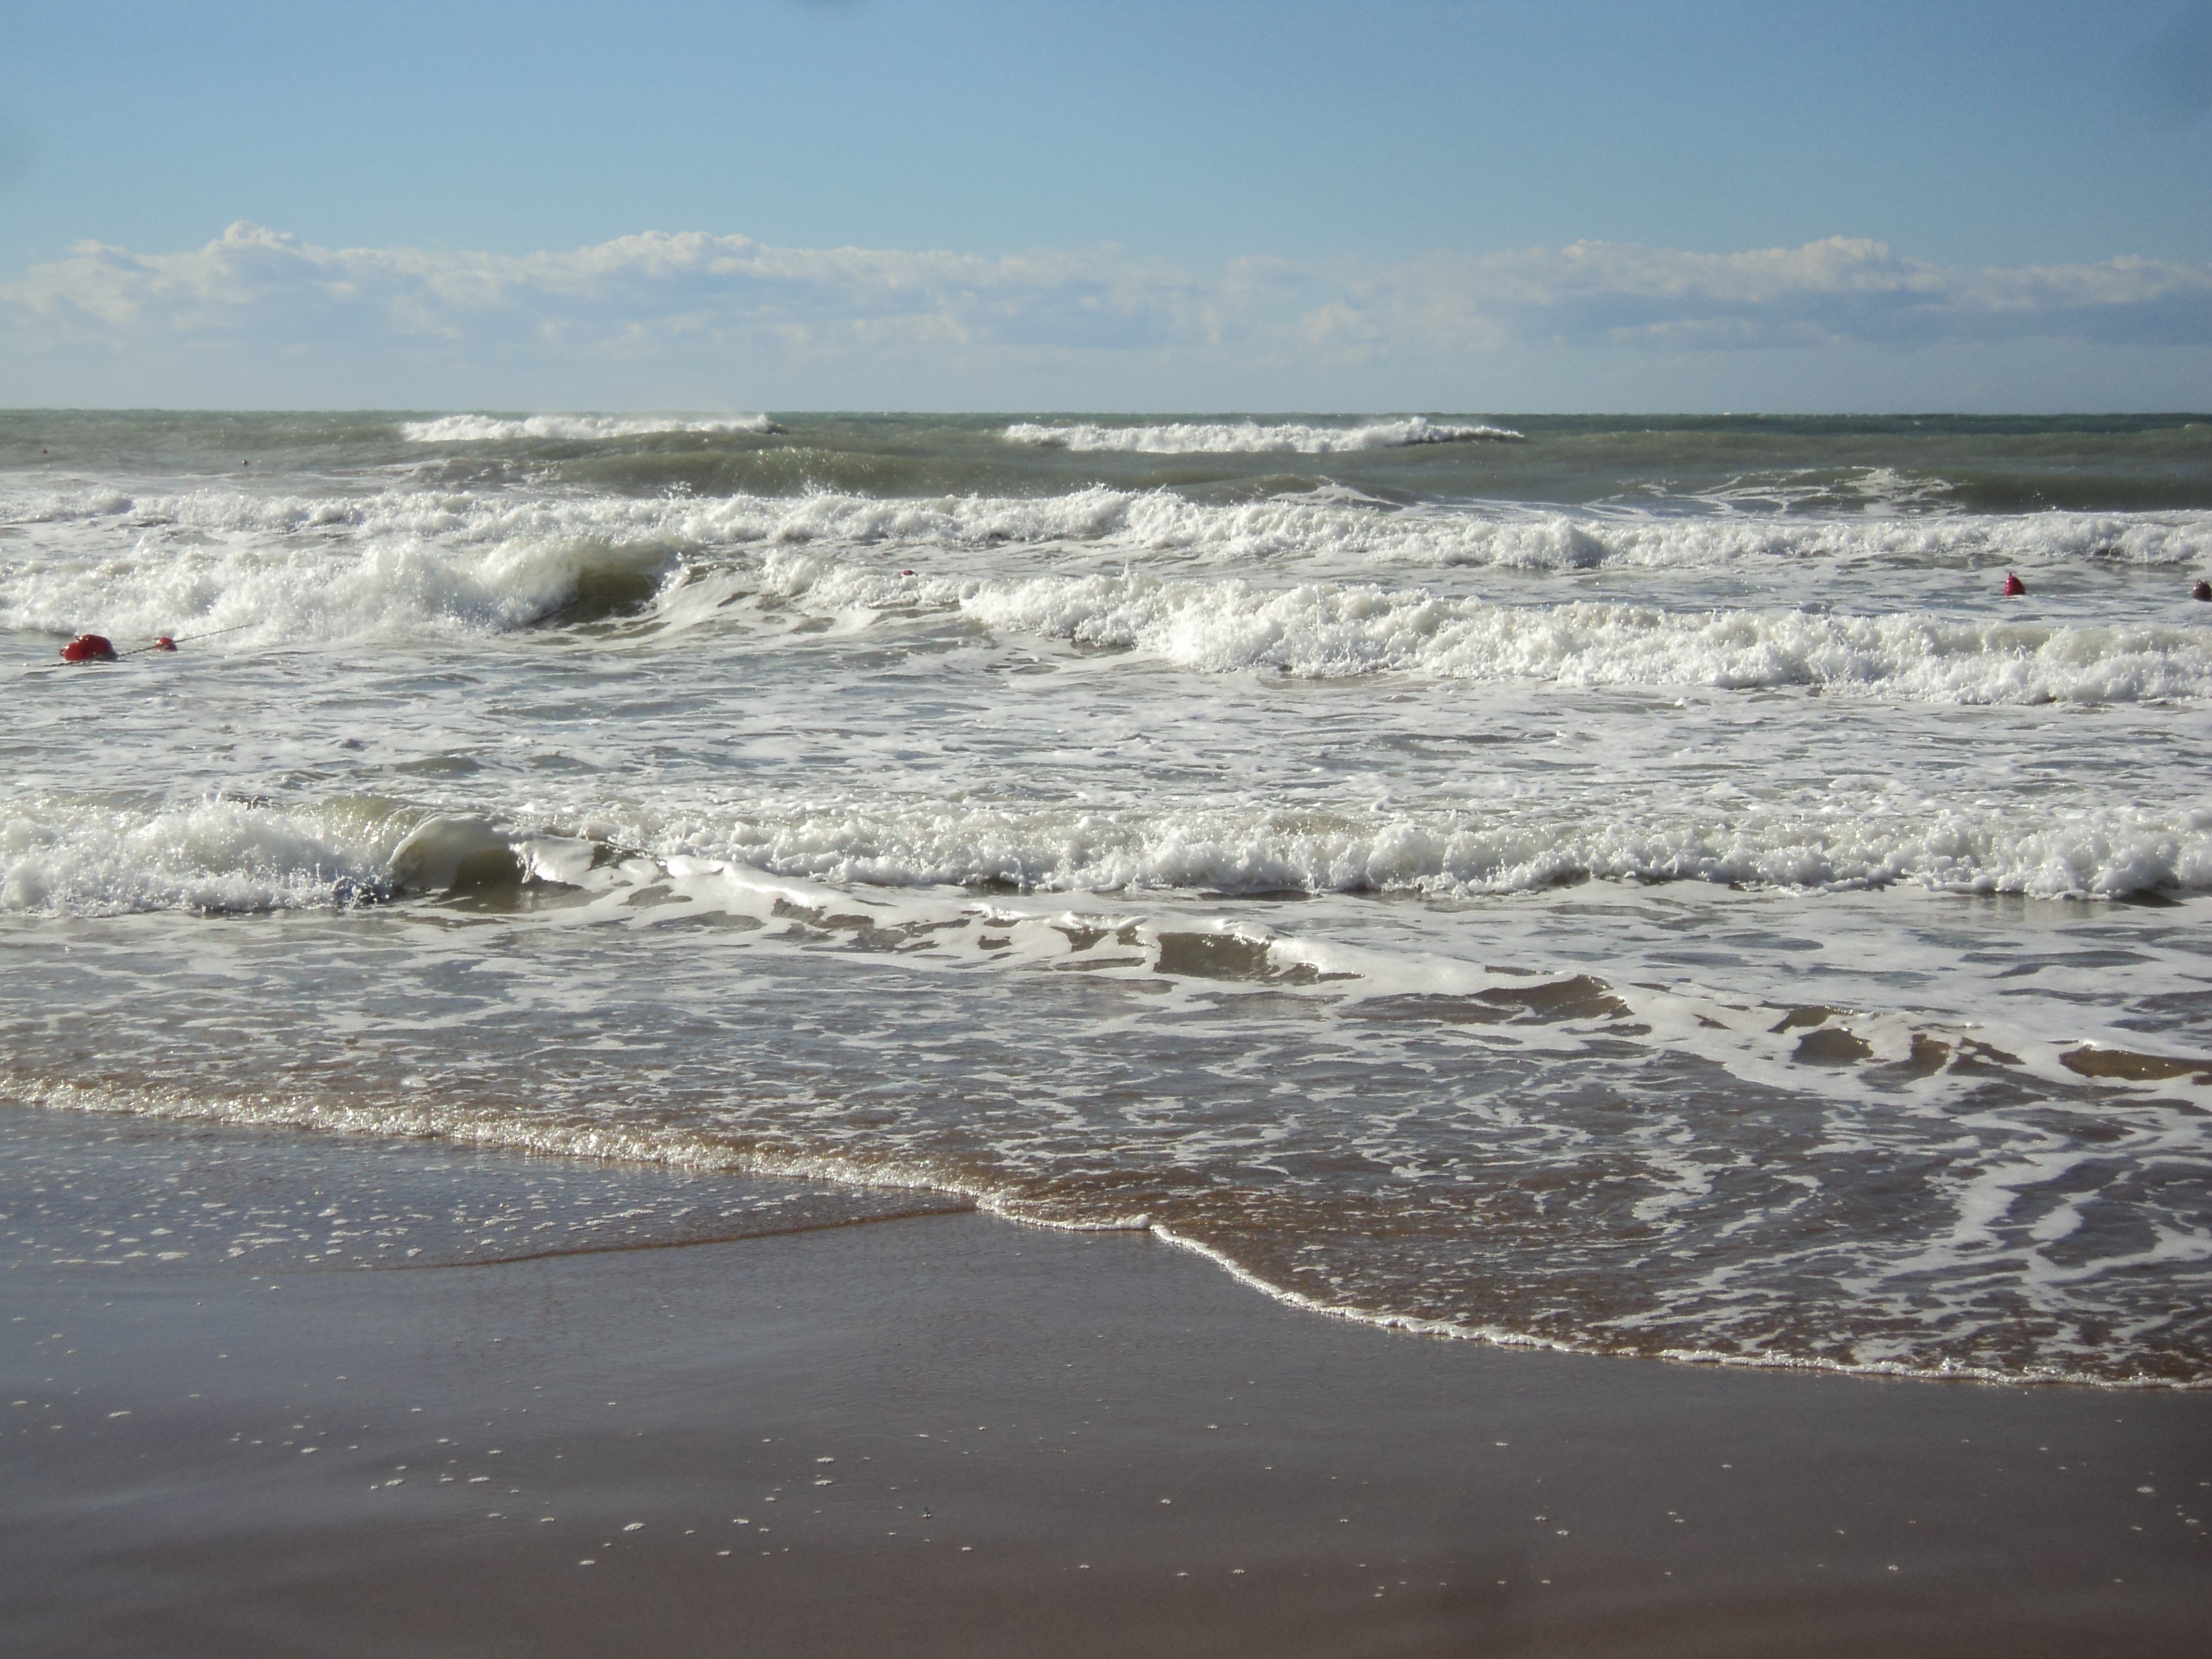
beach, sea, coast, water, sand, ocean, shore, wave, weather, holiday, body of water, arctic ocean, mudflat, wind wave